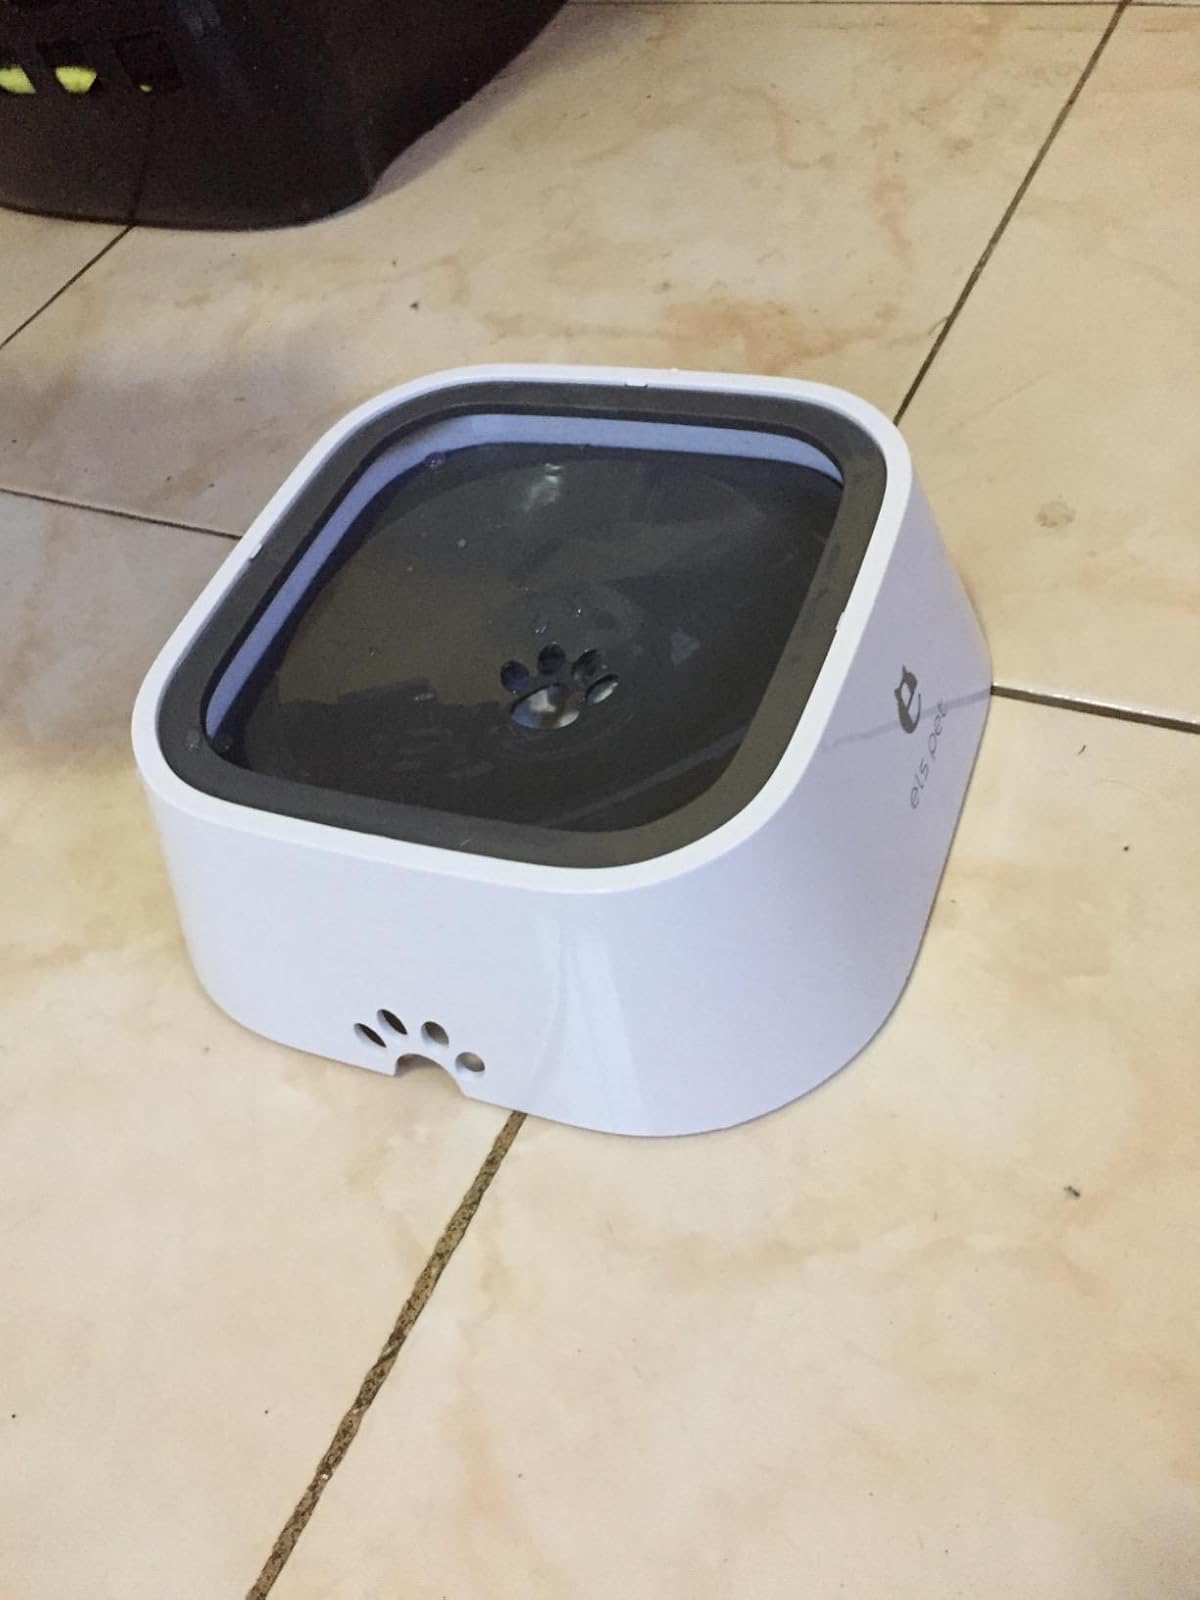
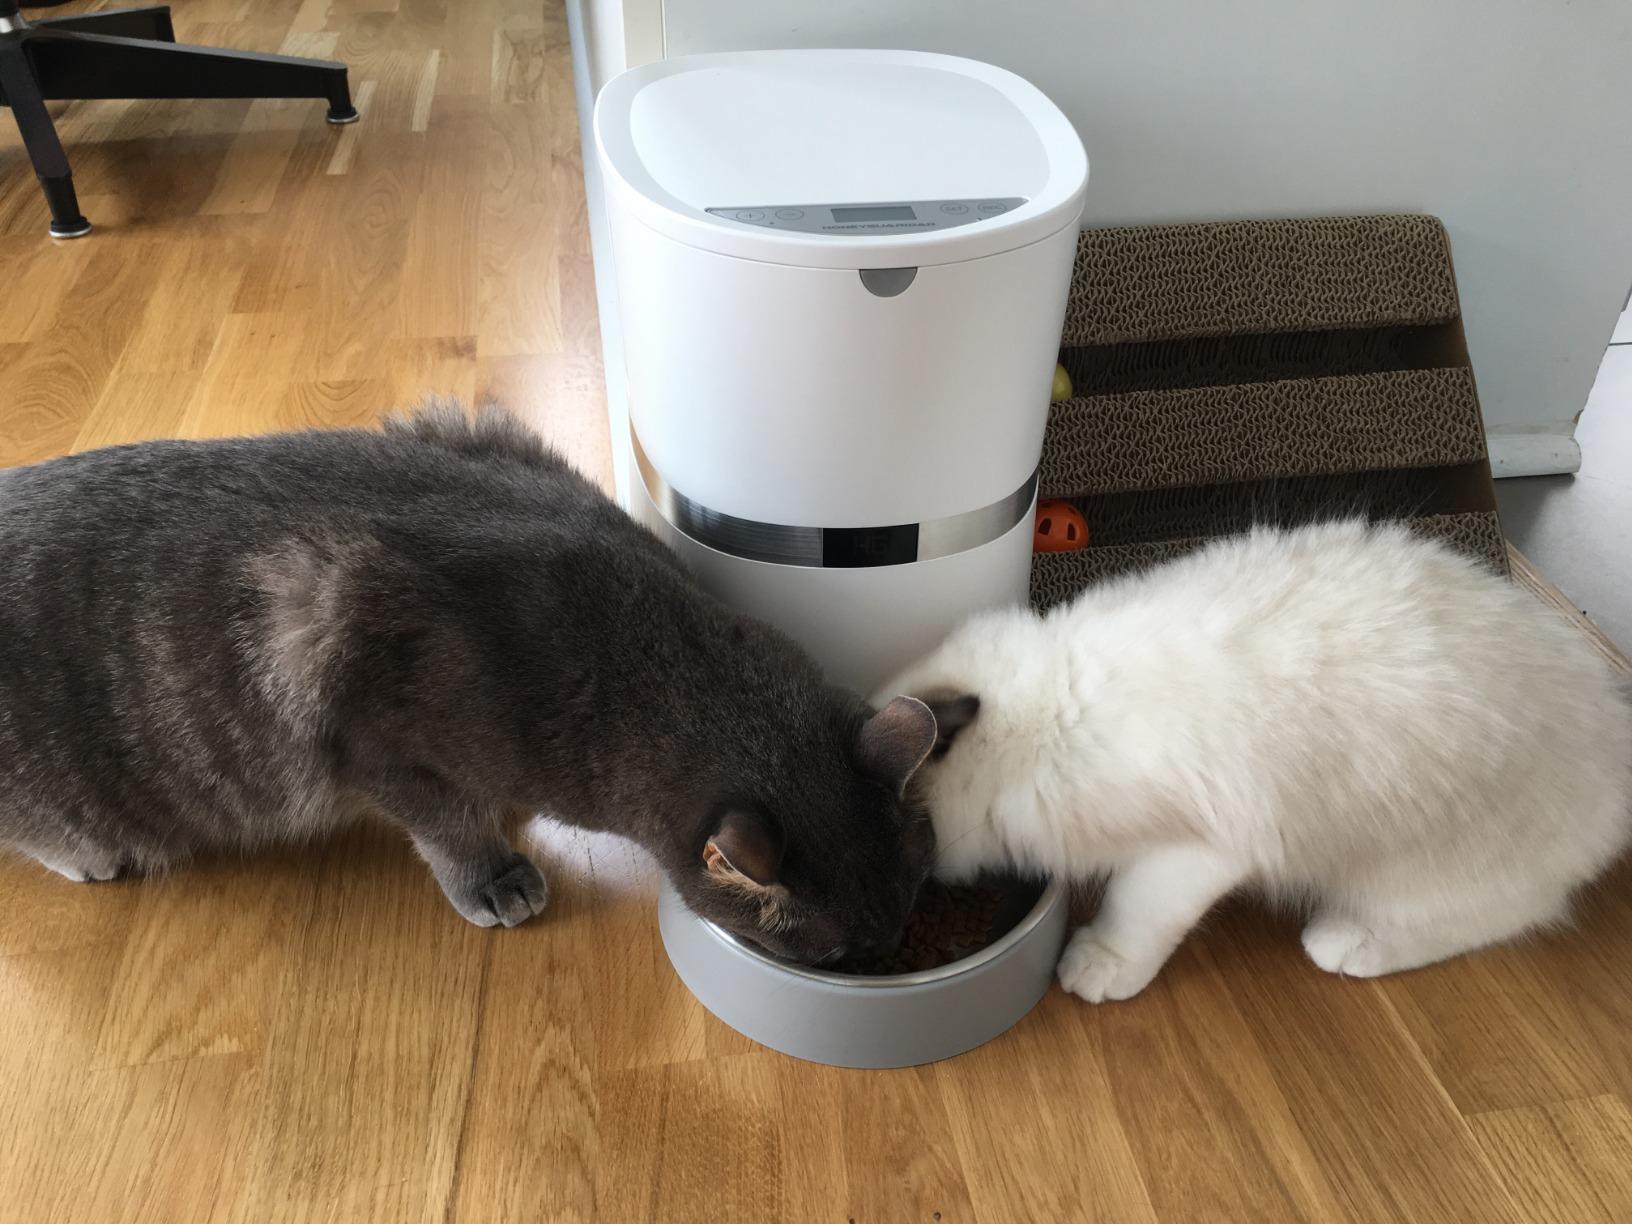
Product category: items_feeder
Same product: no